Aroldo

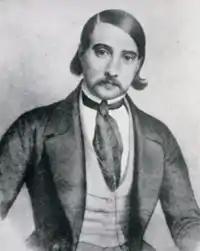
Conductor Angelo Mariani (Museo teatrale alla Scala)

The rewriting was delayed until after March 1857 by the preparation for Paris of "Le trouvère", the French version of "Il trovatore", and Verdi's work with Piave on "Simon Boccanegra". However, as work resumed on "Aroldo" with Piave, the premiere was planned for August 1857 in Rimini. When Verdi and Strepponi arrived there on 23 July, they found both librettist and conductor, Angelo Mariani (with whom he had become friends over the previous years and who had been chosen to conduct the new opera) working together. While Phillips-Matz notes that there was "hysteria" at Verdi's presence, there was also opposition to "Aroldo" that was combined with an influx of people from other cities anxious to see the new opera. With Mariani, rehearsals began well; the conductor reported: "Verdi is very very happy and so am I".